Intestate succession in South African law

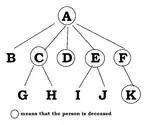
Three "stirpes". B is a "stirpes", as he is a surviving descendant of A. C and E are both "stirpes", as they are survived by descendants. F is not a "stirpes", as he is not survived.

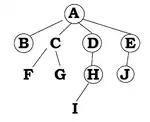
Two "stirpes". C is a "stirpes", as he is a surviving descendant of A. D is a "stirpes", because he is survived by a descendant. In other words, although D and H are both deceased, D is survived by his grandchild; therefore it is D who is the "stirpes", not I.

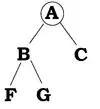
If B is unworthy to inherit, or if he chooses not to, F and G may represent B in order to inherit.

South Africa uses the Roman-Dutch parentelic system to reckon kinship and determine distribution in intestacy. The term parentela refers to a particular parental group and its descendants: